Óscar de Marcos

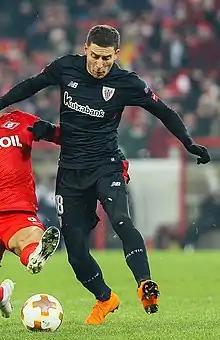
De Marcos playing for Athletic Bilbao in 2018

Óscar de Marcos Arana (born 14 April 1989) is a Spanish former professional footballer who played mainly as a full-back.